Photographers of the American Civil War

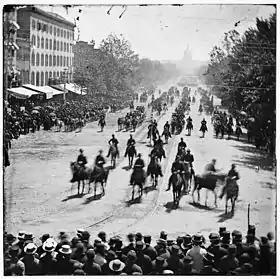
Grandreview of the Union Army. Pennsylvania Avenue Washington, D.C. May 1865

Jacob Frank "Jay" Coonley (1832–1915) New York Ambrotypist, Coonley was originally a landscape painter who early on learned the trade from George N. Barnard. He managed Edward Anthony's stereoscopic print shop until 1862, taking assignments in Pennsylvania, New York and Washington, D.C. When war erupted, Coonley remained in Washington, photographing generals soldiers, statesman and the like. In 1862 he briefly moved to Philadelphia to open the portrait gallery partnership of "Coonley & Wolfsberger". Six month later, Coonley was back in New York managing "Clarke's Union Gallery", corner of Broadway and Bleecker St. In 1864, he was awarded a contract by Quartermaster General Montgomery Meigs, for photographic work along the lines of the railroads in US. possession, in Alabama, Georgia and Tennessee. During this time, Coonley also produced the Nashville series for Edward Anthony. Coonley was also very likely responsible for at least fourteen photos archived at the Library of Congress, depicting the April 14, 1865, Fort Sumter Flag-Raising Ceremony, though he's cited as the author of just one. The photographic evidence suggests the Anthony Co. photographer used a stereo camera with a drop-shutter, utilizing two camera locations inside the fort. The only view inside Fort Sumter that actually depicts the garrison flag being raised is the work of photographer William E. James. From 1865 to 1871 Coonley managed C.J. Quinby's Charleston, S.C. gallery, with George N. Barnard joining as a partner in 1868. Coonley is known to have operated a business at 78 Broughton Street, Savannah, Georgia, dealing in Chromos, engravings and paintings, as well as manufacturing frames and publishing of stereoviews and photographs. Some years later, Cooley spent time in Nassau, Bahamas, at the request of Governor-General, Sir William Robinson. He returned to New York in 1881 and took a position as operator for J.M. Mora. In 1886 Coonley returned to Nassau, establishing a successful business there until 1904, when he sold out and returned to New York. Seventy-two year old Coonley would continue to spend his winters in the Bahamas. A December 1915 article on his death published in the New York "Evening World" stated that Coonley, who had been an invalid for some time, died after attempting suicide.